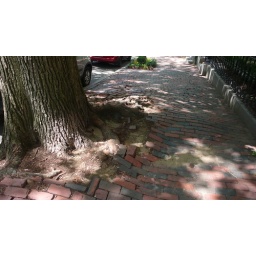
sidewalk uprooted by tree